Central Avenue School (Lakeland, Florida)

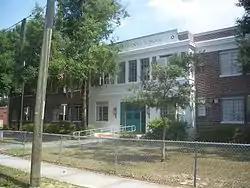

The Central Avenue School (also known as the Central Avenue Elementary School) is a historic school in Lakeland, Florida, United States. It is located at 604 South Central Avenue. The school was designed by Albert Poteet and built in 1926. On July 22, 1999, it was added to the U.S. National Register of Historic Places. This building currently houses the West Area Adult School.